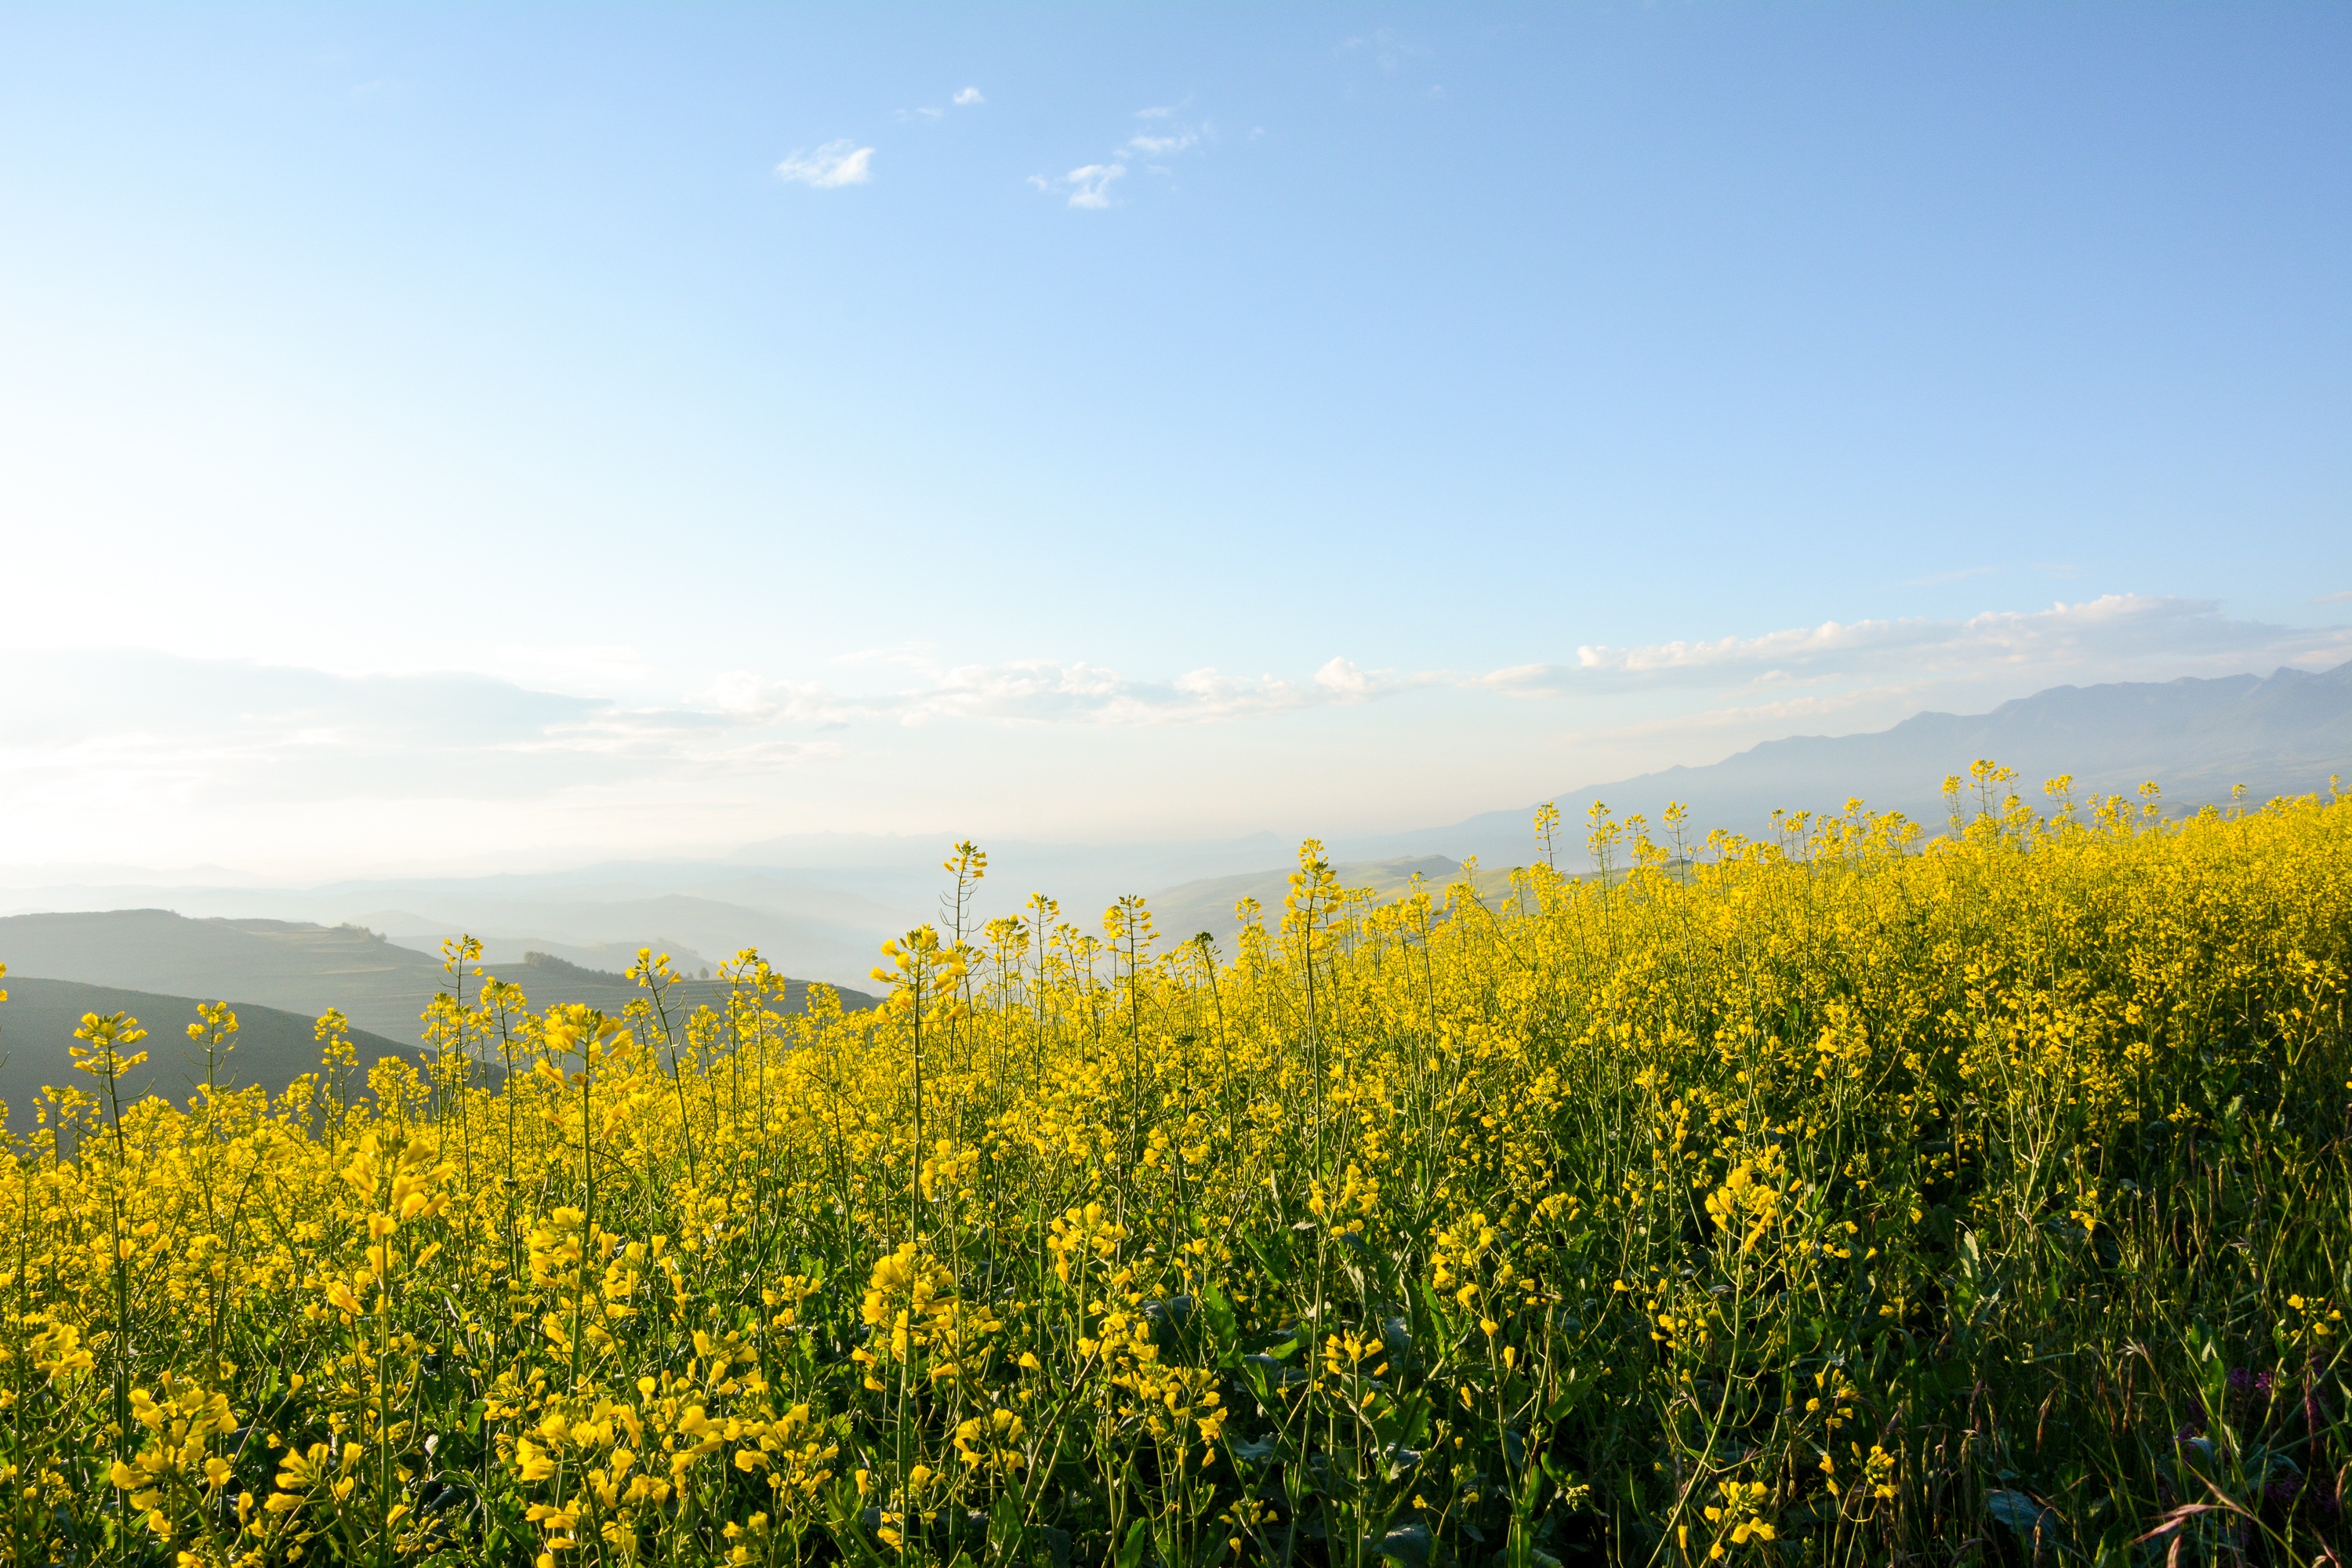
landscape, horizon, plant, sky, field, meadow, prairie, sunlight, morning, hill, flower, food, produce, vegetable, crop, yellow, agriculture, plain, rapeseed, snow mountain, wildflower, grassland, canola, brassica, rural area, qinghai, flowering plant, grass family, land plant, mustard plant, mustard and cabbage family, brassica rapa